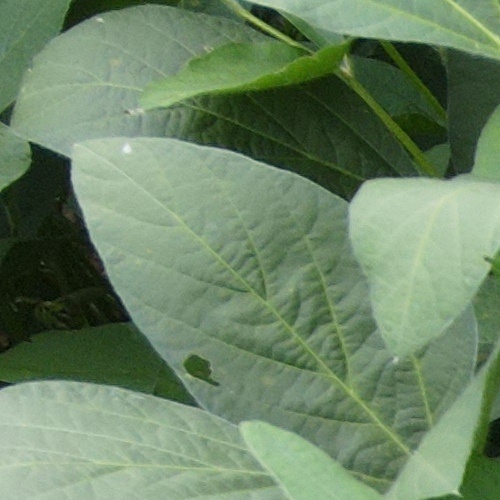
Label: Caterpillar